Seafood

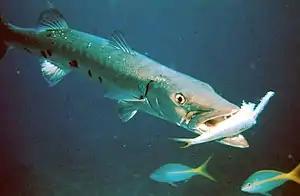
Barracuda found in Florida are avoided due to a high risk of ciguatera. The same fish found in Belize presents a lesser risk due to the lower prevalence of ciguatera-causing dinoflagellates in the Caribbean. Thus, knowing a fish's origin and life history is essential to determining its health hazards.

There are numerous factors to consider when evaluating health hazards in seafood. These concerns include marine toxins, microbes, foodborne illness, radionuclide contamination, and man-made pollutants. Shellfish are among the more common food allergens. Most of these dangers can be mitigated or avoided with accurate knowledge of when and where seafood is caught. However, consumers have limited access to relevant and actionable information in this regard and the seafood industry's systemic problems with mislabelling make decisions about what is safe even more fraught.